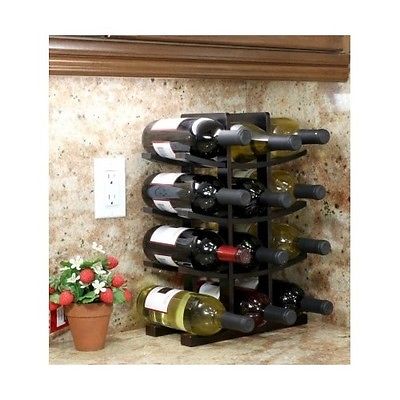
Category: cabinet